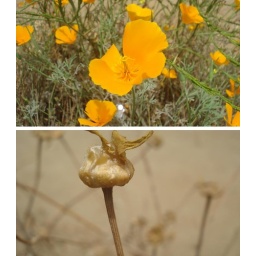
flowers in the window